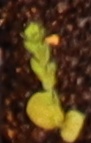
Label: Flax